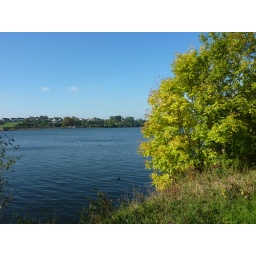
A walk around the trout lake with my son Adam and dog Dolly .